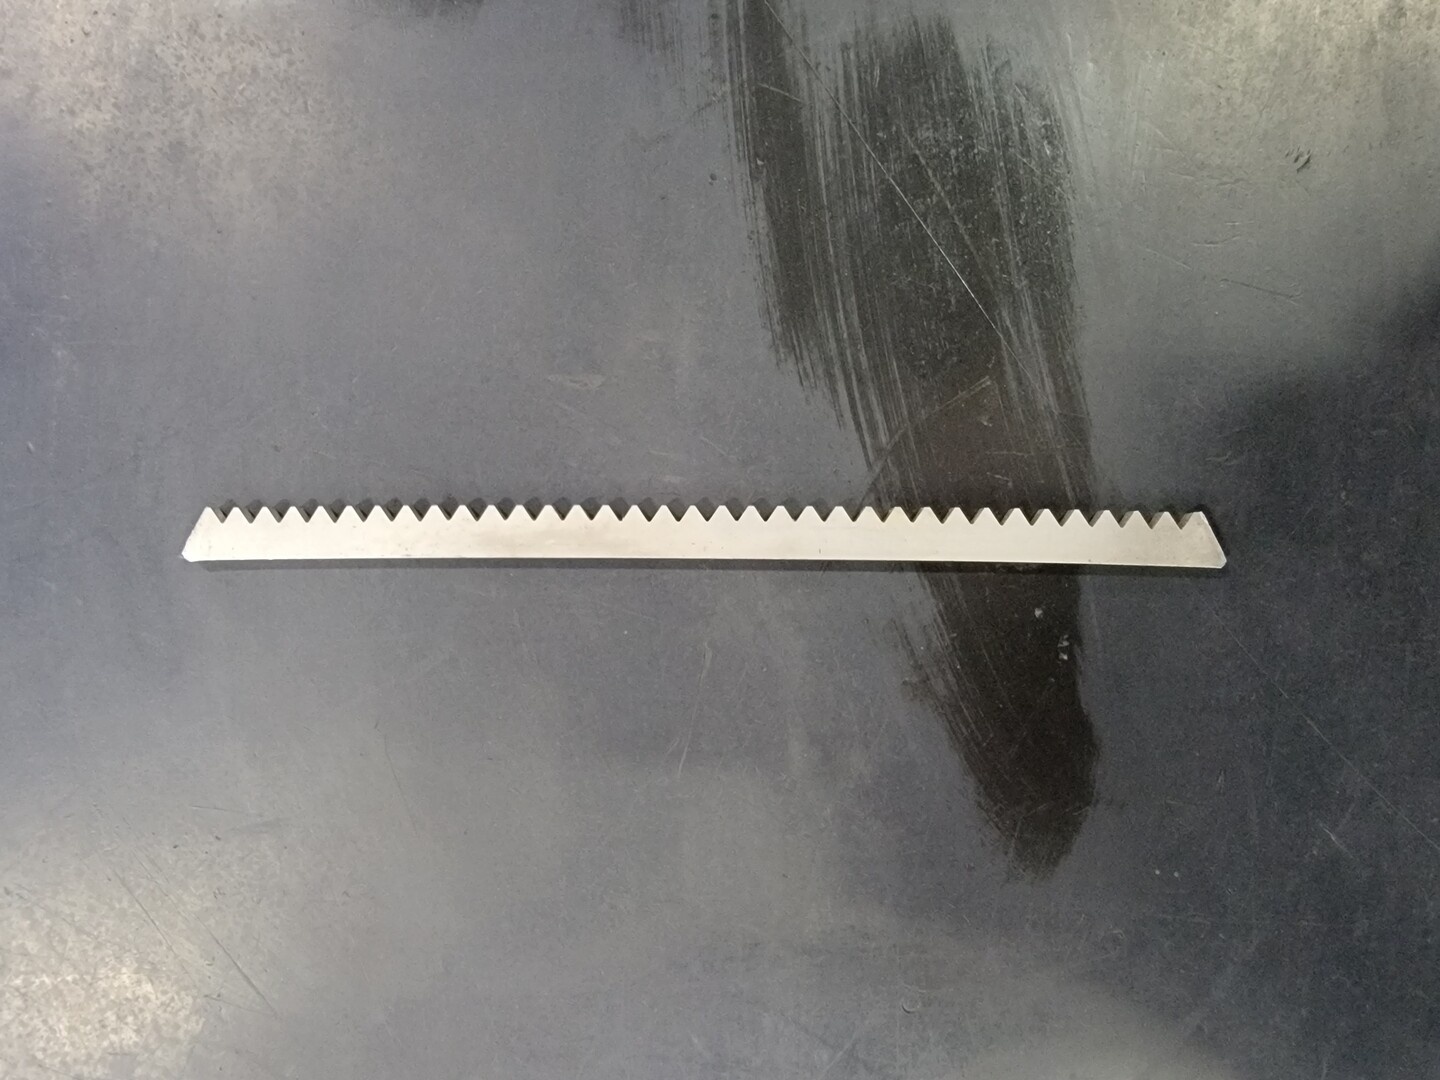
Insert, Traction, Beveled 4477805
Specifications Model 4477805 Condition Surplus New
Brand: Lenmark Industries
Category: Electronics > Arcade Equipment > Pinball Machine Accessories > Playfield Waxes